Modern Romanian

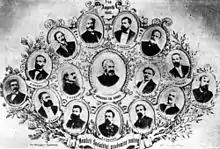
"Societatea Academică Română" meaning Romanian Academic Society, was the name used initially by the Romanian Academy

The Romanian Transitional Alphabet also known as the "civil alphabet " was used between 1828 and 1859. The idea belonged to Ion Heliade Rădulescu who made it public in his 1828 "Gramatica românească". The old Cyrillic alphabet had 43 letters and, as scholars like Ienăchiță Văcărescu before him noticed, not all had a clear use in Romanian. Rădulescu proposed a list of 29 letters: А, Б, В, Д, Г, Ԑ, Ж, Є, Ӡ, Ї, К, Л, М, И, О, П, Р, С, Т, Ꙋ, Ф, Ц, Х, Ч, Ш, Щ, Ъ, Џ, Ѱ, Ѵ, which he identified as useful for his students. However, even in his own publication "Curierul românesc" from 1829 and 1830 many of the rejected letters reappeared. The difficulty of putting in practice the transitional alphabet would last a few more years until in the same magazine, in 1835, the letters Î,R, S and Z replaced their Cyrillic equivalents. Another attempt four years later added hybrid letters combining Latin and Cyrillic features. In 1844 the editors published "Curierul de ambe sexe" with Latin characters only.